Farnsfield railway station

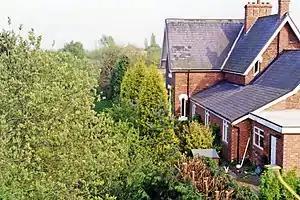
Farnsfield railway station in 1995

Farnsfield railway station was a railway station serving the village of Farnsfield, Nottinghamshire, England. It was on the Midland Railway's Rolleston Junction to Mansfield line.